Zinn House

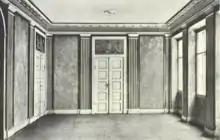
The Zinn family's music room

The building was later acquired by another wealthy merchant, Johann Ludvig Zinn, who came to Denmark to work for Fabritius & Wewer in 1757 and established his own trading house in 1765. His daughter, Sophie Dorthea Zinn, described everyday life in the building in her memoirs "Grandma's Confessions" ("Grandmamas Bekjendelser"). It is believed that the Zinn House was the first place in Denmark where the "La Marseillaise" was sung. It happened during a dinner for a delegation of French business partners on 20 January 1794 where Honoré-Nicolas-Marie Duveyrier was among the guests. Sophie Zinn persuaded him to sing the song, although "revolutionary songs" were highly controversial in Denmark at the time. Duveyrier sent her the score and lyrics the following day. Zinn was fond of music, and his home often played host to soirées.